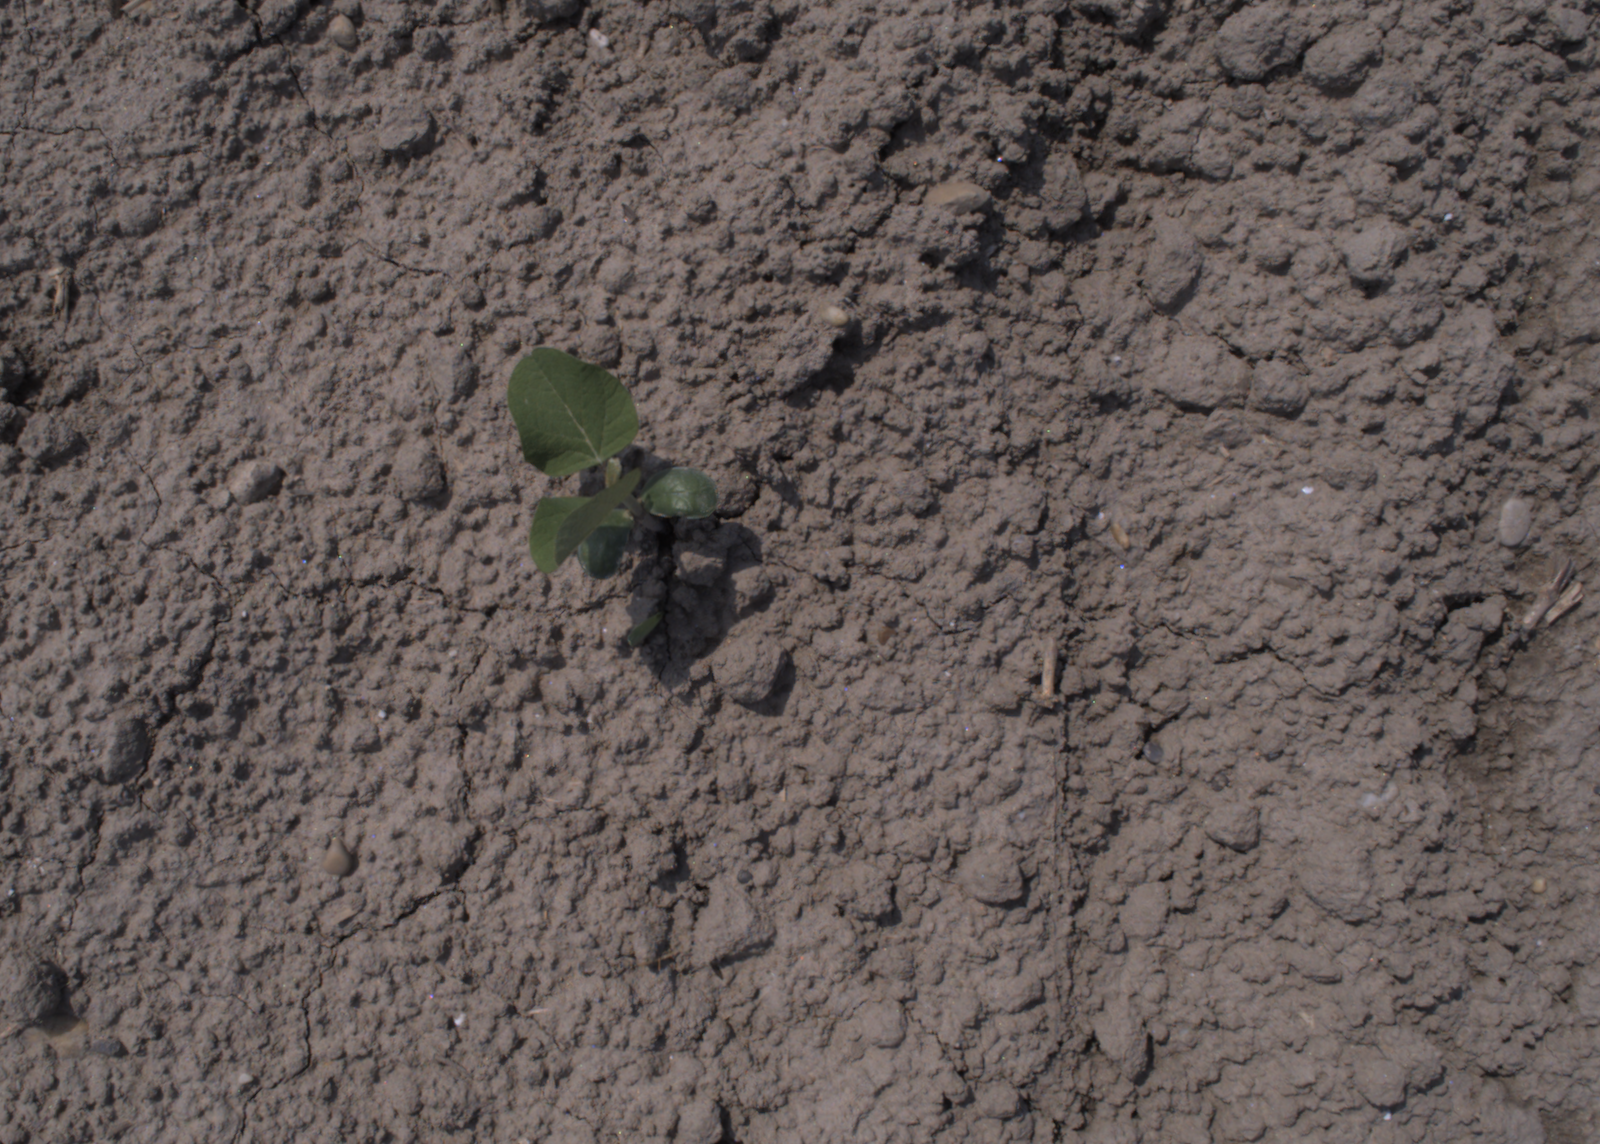
Capture date: 06.08.2020 12:32:26
Weather: sunny
Wind: medium
Seeding date: 21.07.2020
Plant canopy height (mm): 890